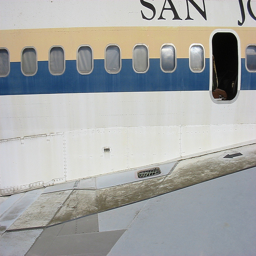
A close up of a plane with the door area opened.
An airplane with its emergency door being opened.
The door of a large airplane is opened.
A large jetliner with lots of windows on the side of it.
A wide open door and curtain covered windows decorate the side of plane.